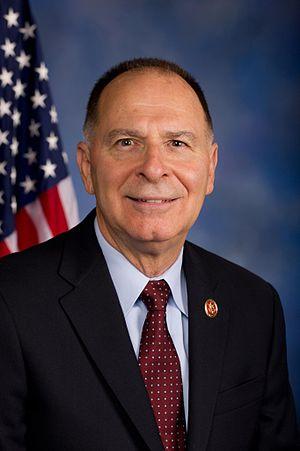
William L. Enyart, Jr. dit Bill Enyart, né le 22 septembre 1949 à Pensacola, est un ancien général et un homme politique américain, membre du Parti démocrate. Il représente le douzième district de l'Illinois à la Chambre des représentants des États-Unis de 2013 à 2015.